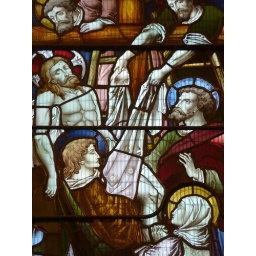
Detail of East window in St Michael, Coslany, Norwich ; now a redundant church housing the Inspire Discovery Centre.